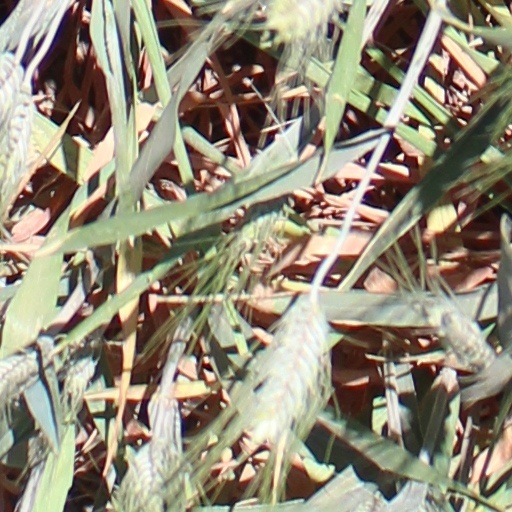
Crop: wheat